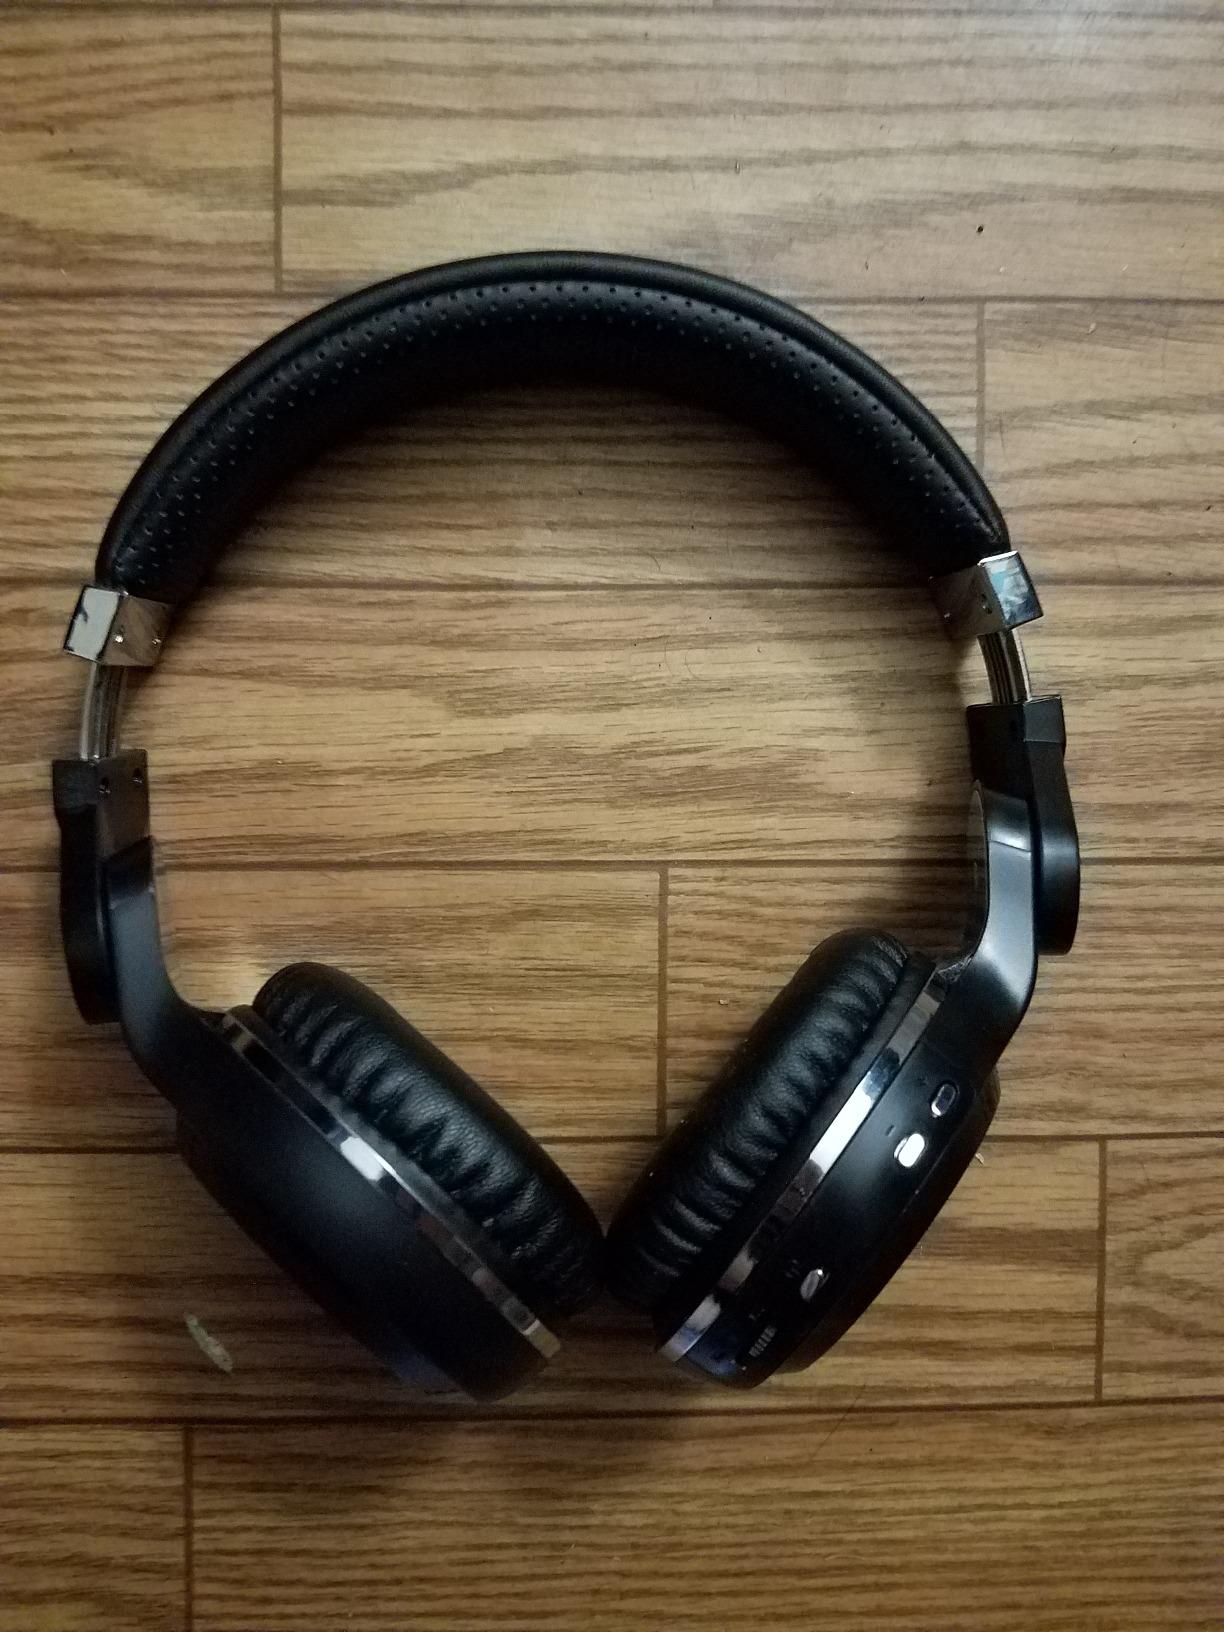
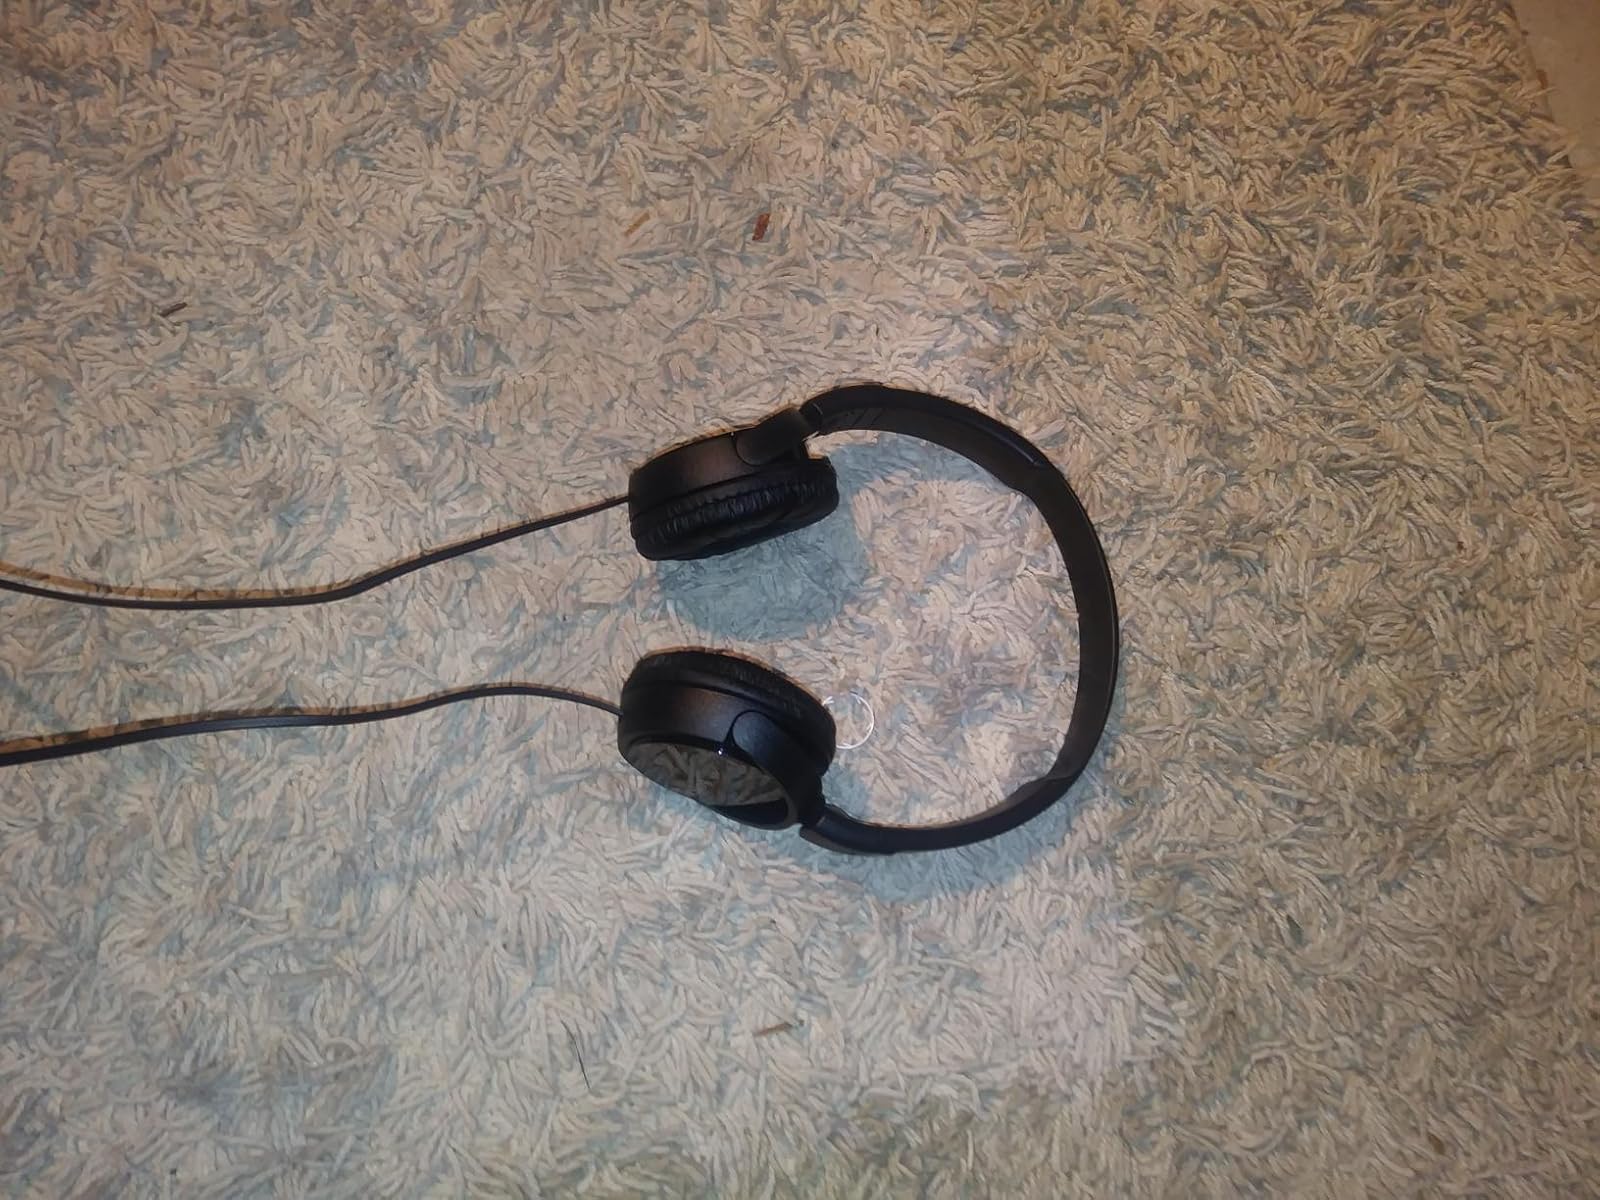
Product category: headphones
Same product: no